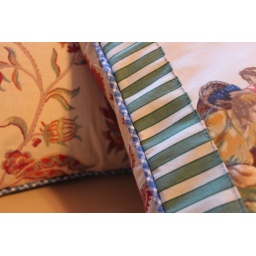
I liked the contrasting and slightly not matching combination of the blue plaid piping against the green horizontal stripe.